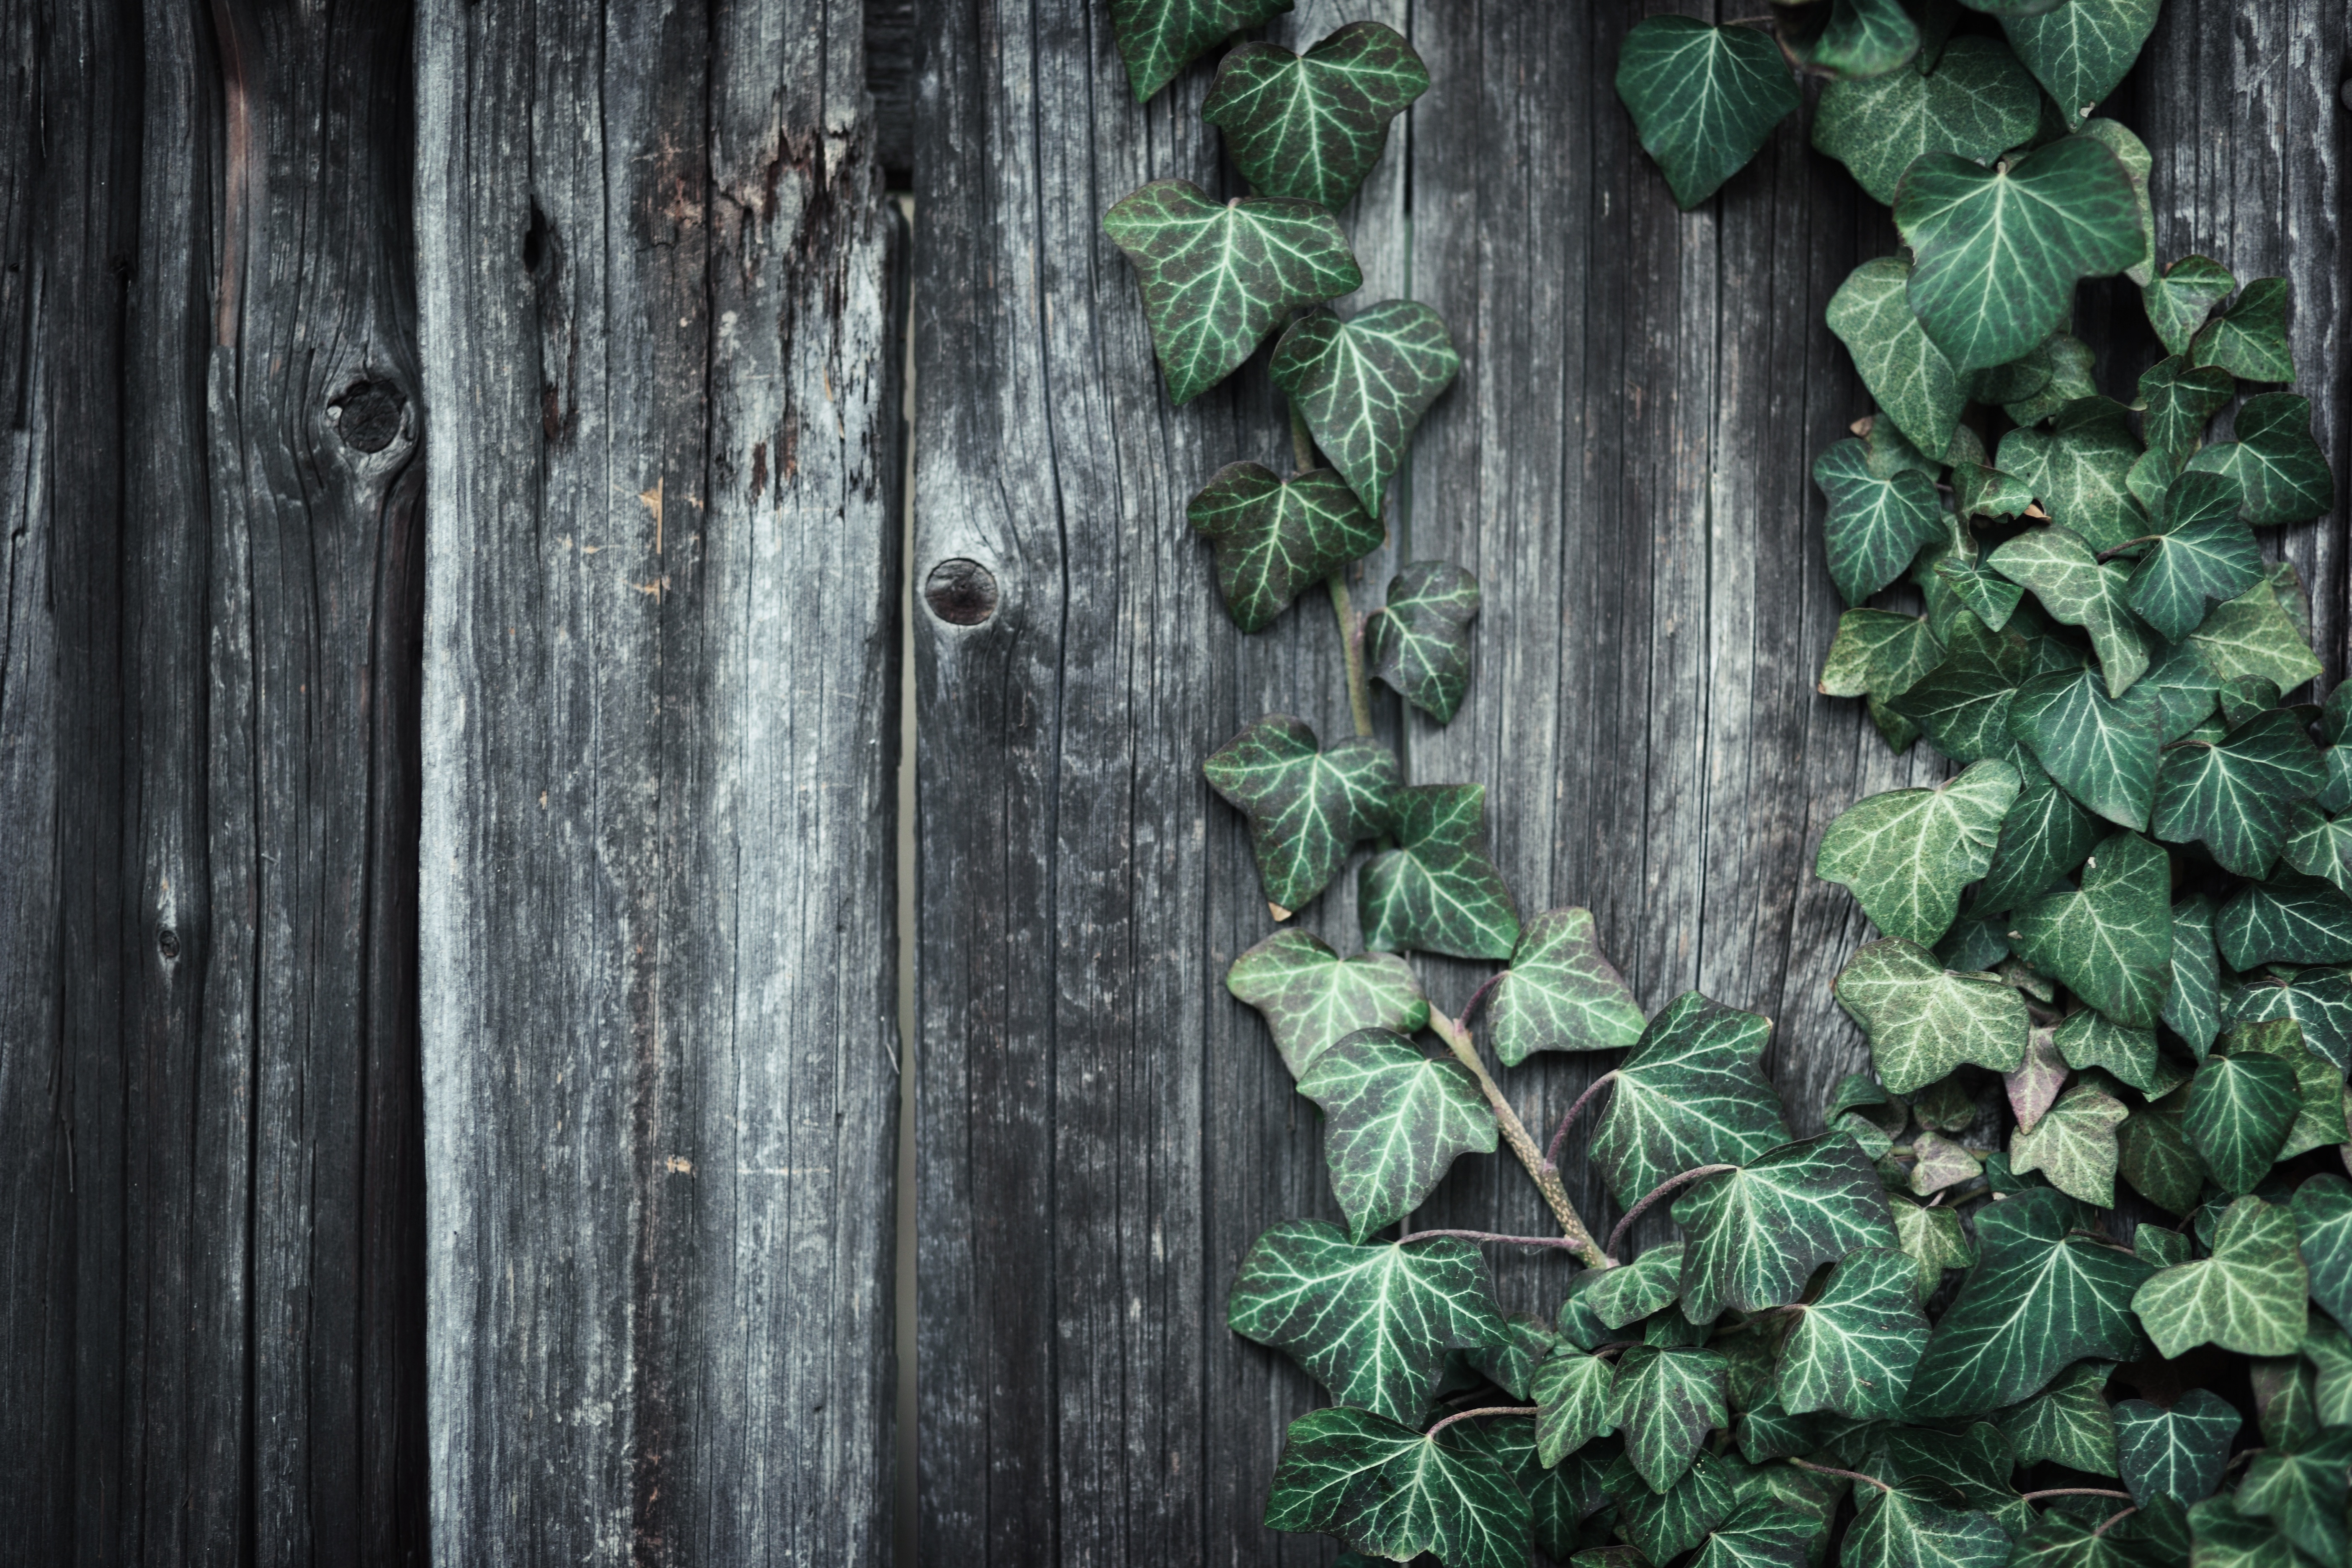
tree, forest, branch, plant, wood, texture, leaf, flower, rustic, green, ivy, surface, leaves, background, cardboard, natural texture, grow up